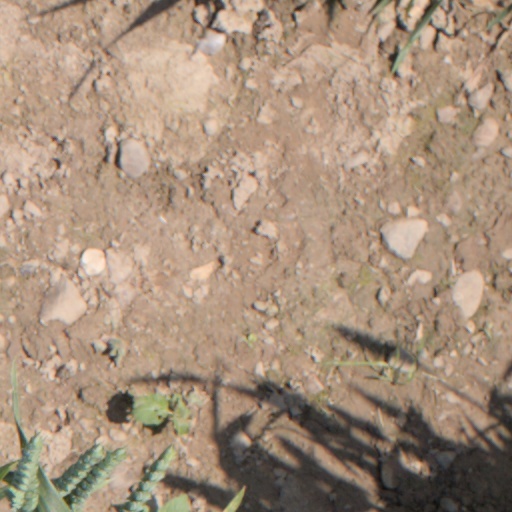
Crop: wheat